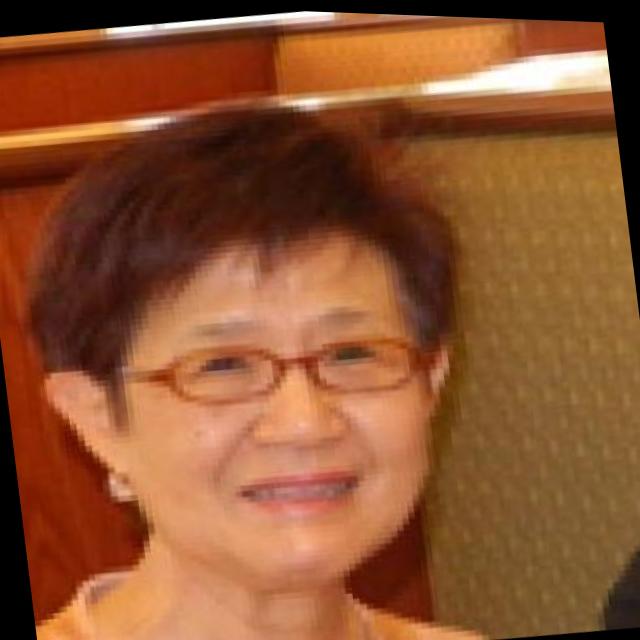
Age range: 45-64